Fluorescence

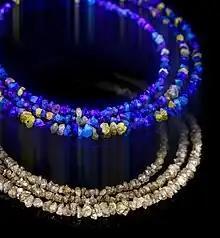
Necklace of rough diamonds under UV light (top) and normal light (bottom)

Bony fishes living in shallow water generally have good color vision due to their living in a colorful environment. Thus, in shallow-water fishes, red, orange, and green fluorescence most likely serves as a means of communication with conspecifics, especially given the great phenotypic variance of the phenomenon.